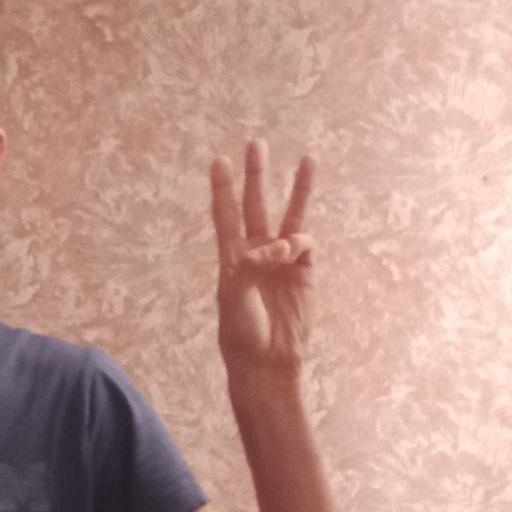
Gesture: three